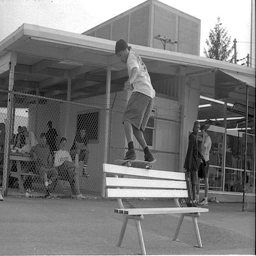
A person on skate board on the top of bench.
A man riding a skateboard on top of a wooden bench.
a person riding a skate board on a bench
A boy skateboards on the edge of a bench.
A man on a skateboard on the back of a bench.